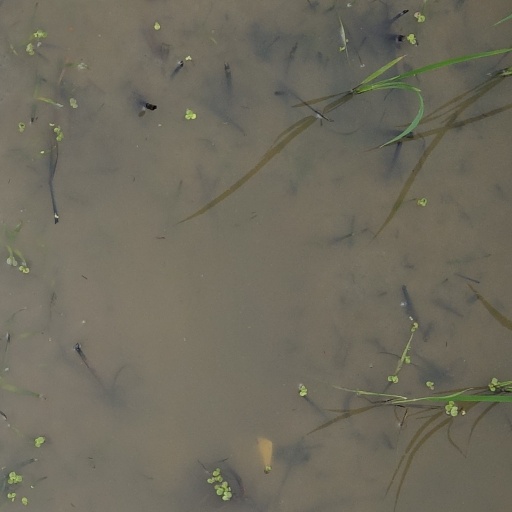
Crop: rice